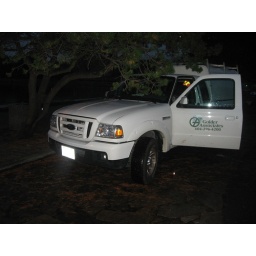
Back home from field work_Golder truck under a tree in the darkness